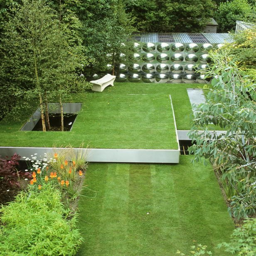
create the lawn of your dreams !